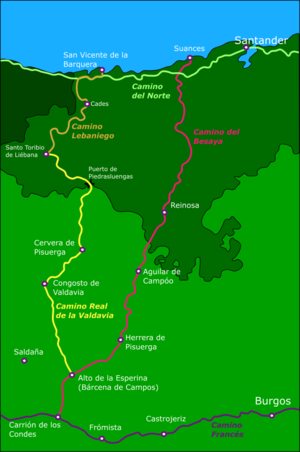
Route du camino real de la Valdavia et sa relation avec la voie de la réalisation et la route de la Besaya.